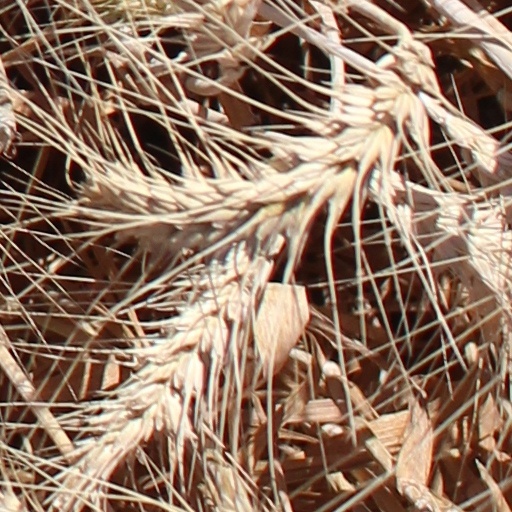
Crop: wheat